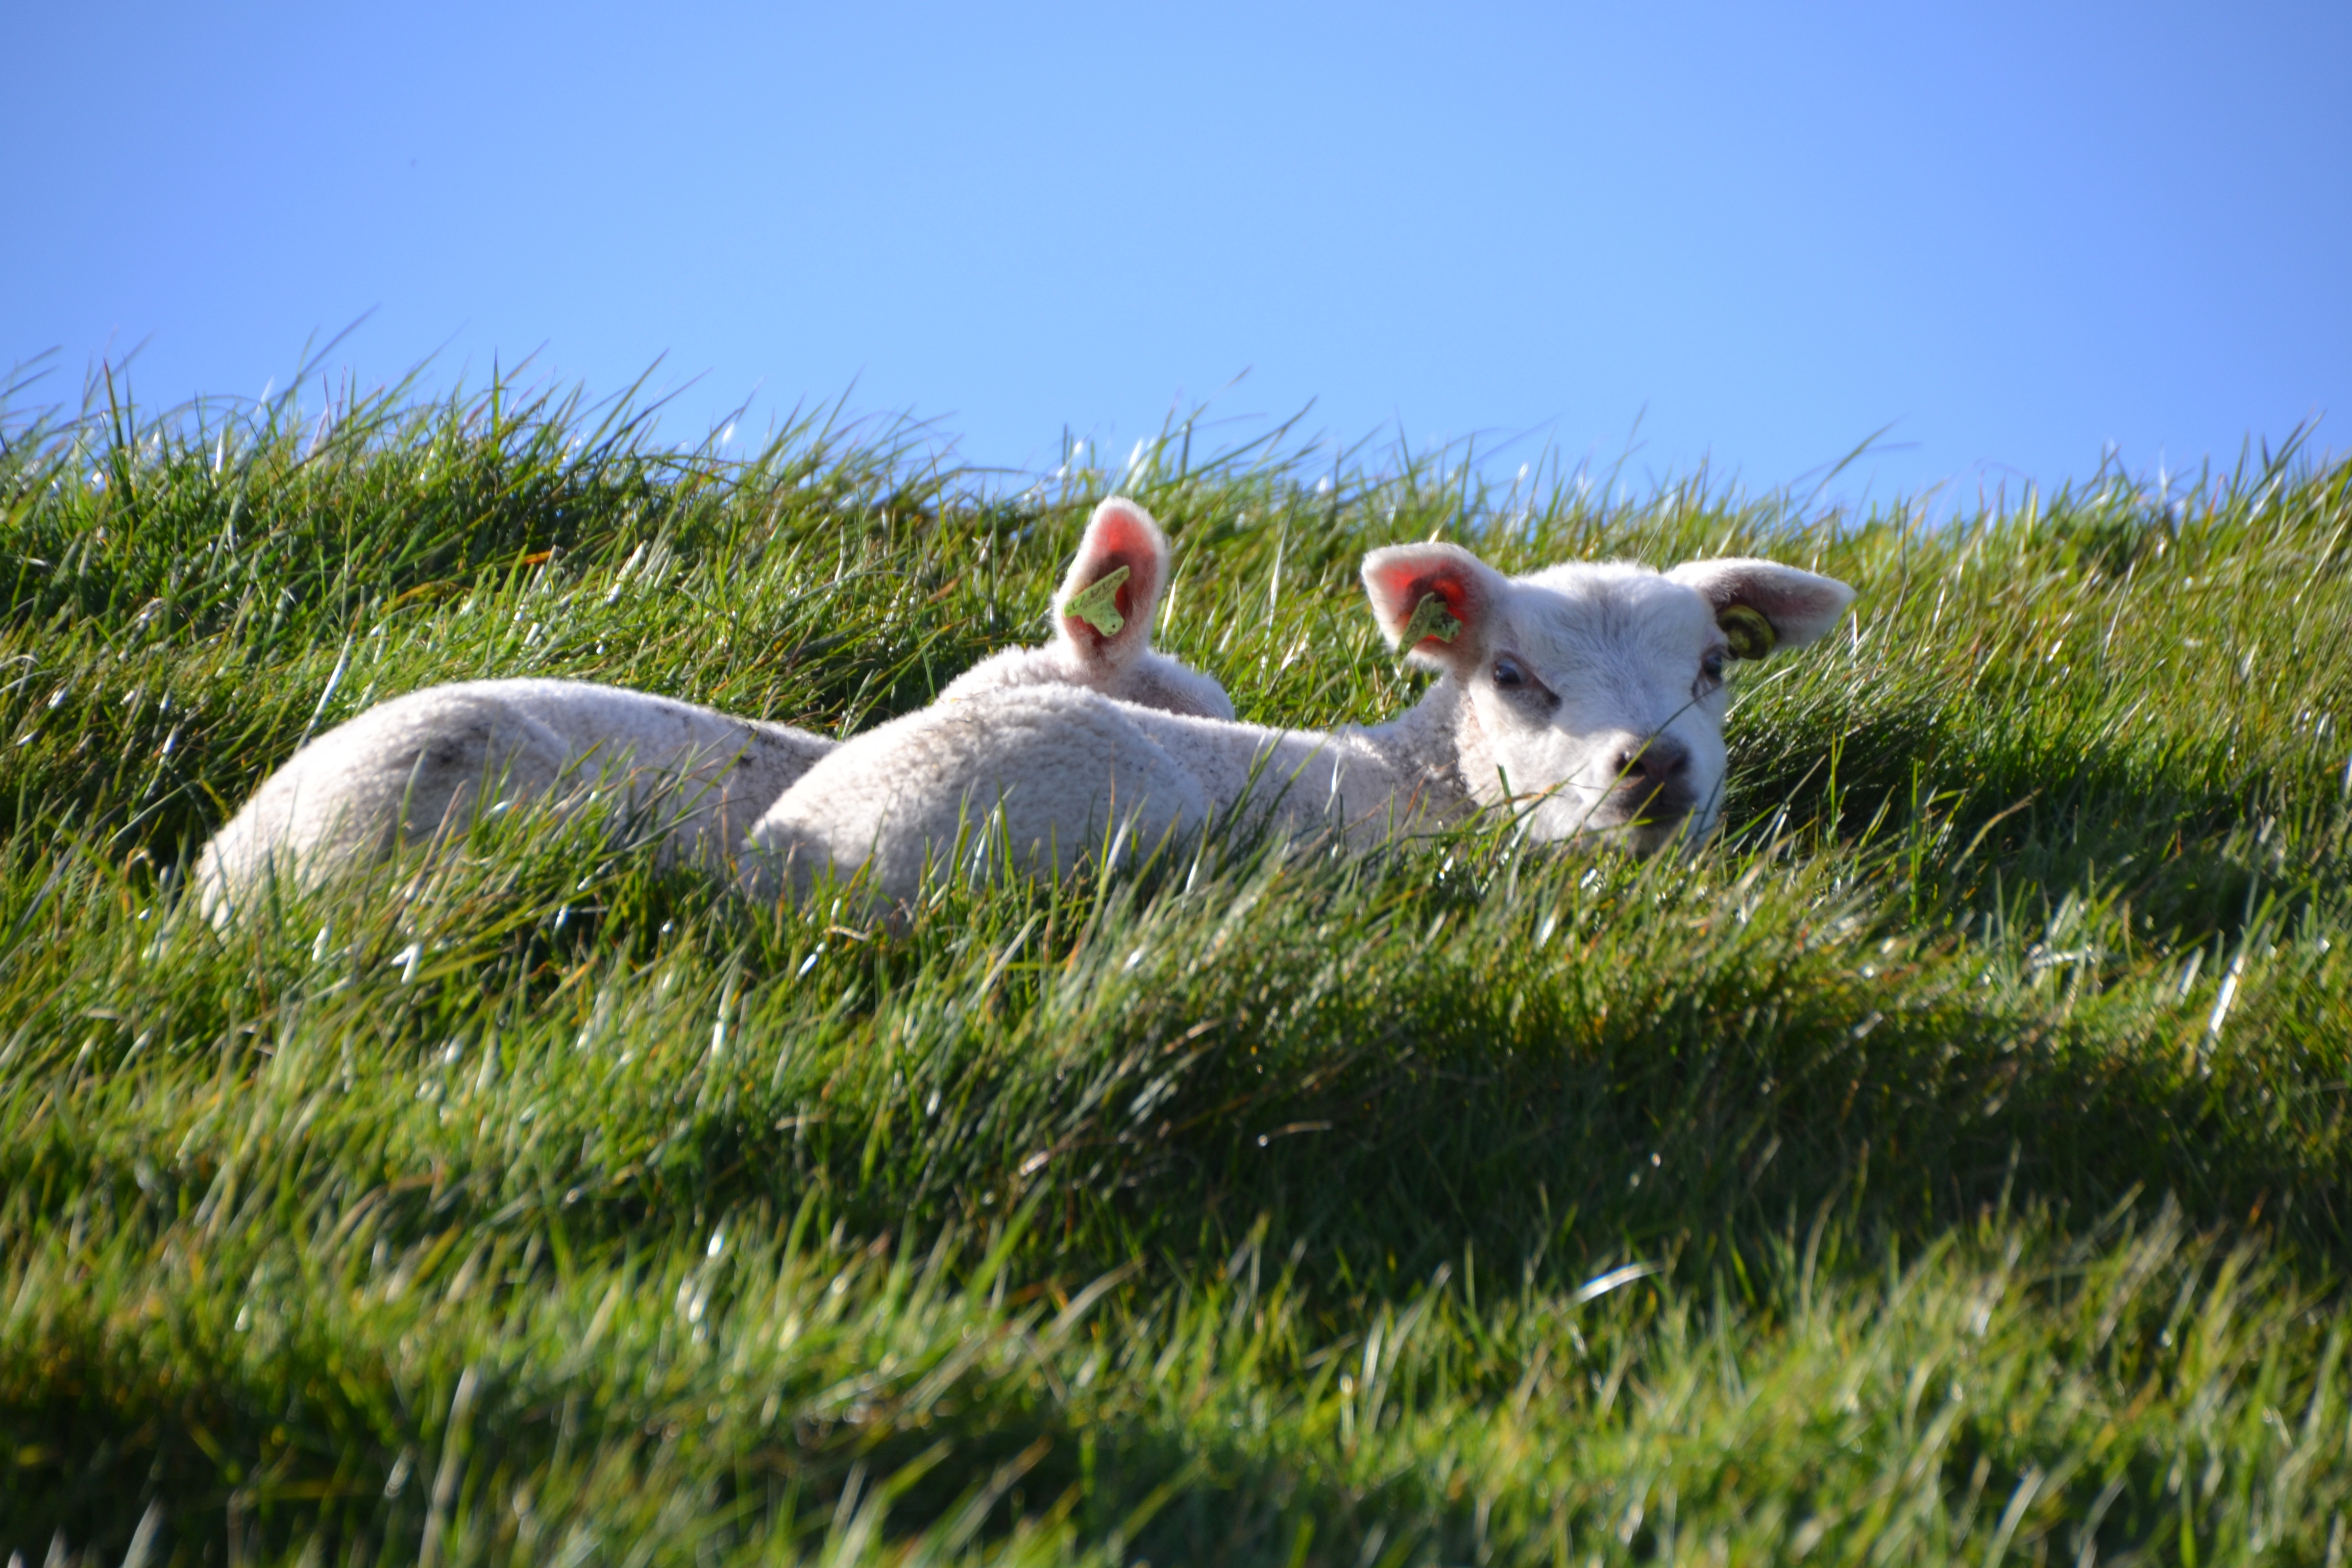
nature, grass, field, farm, meadow, prairie, fur, pasture, grazing, livestock, sheep, mammal, agriculture, wool, lamb, goats, grassland, sheeps, lying, animal world, passover, grass family